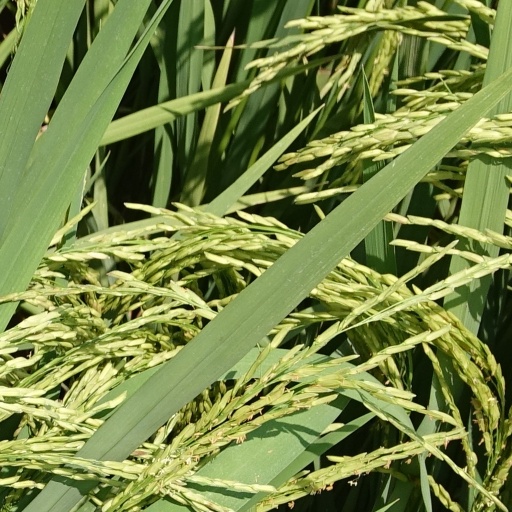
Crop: rice